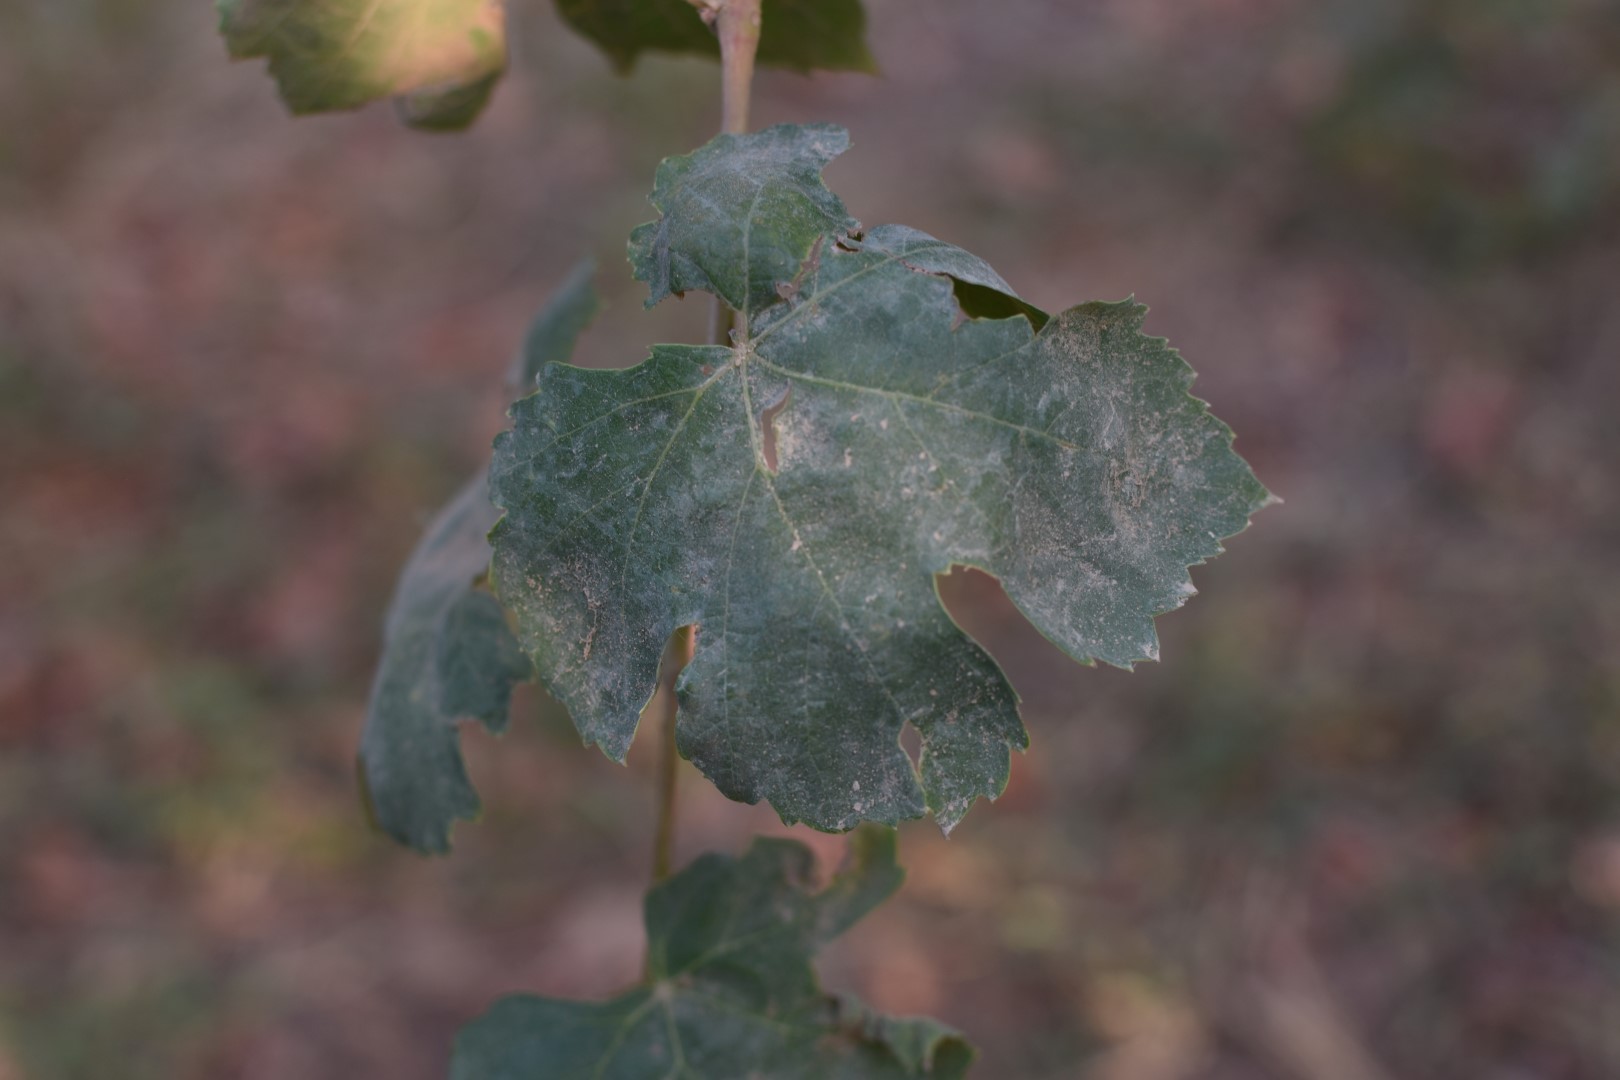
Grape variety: Thompson Seedless